Irasma

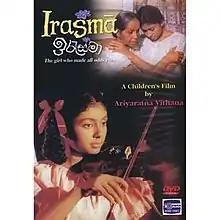
DVD poster

Irasma is a 2003 Sri Lankan Sinhala children's film directed by Ariyaratne Vithana. It stars Ama Wijesekera in lead role along with Douglas Ranasinghe and Iranganie Serasinghe. Music composed by Victor Ratnayake. This is the first children's film funded by Film Development Fund of the National Film Corporation as well. The film also screened at many film festivals.